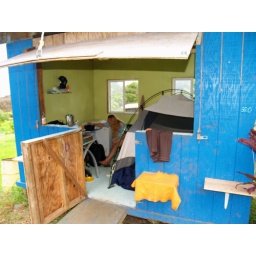
Before we found the house we're in now, we spent the first week living in a fruit stand. Crazyness.